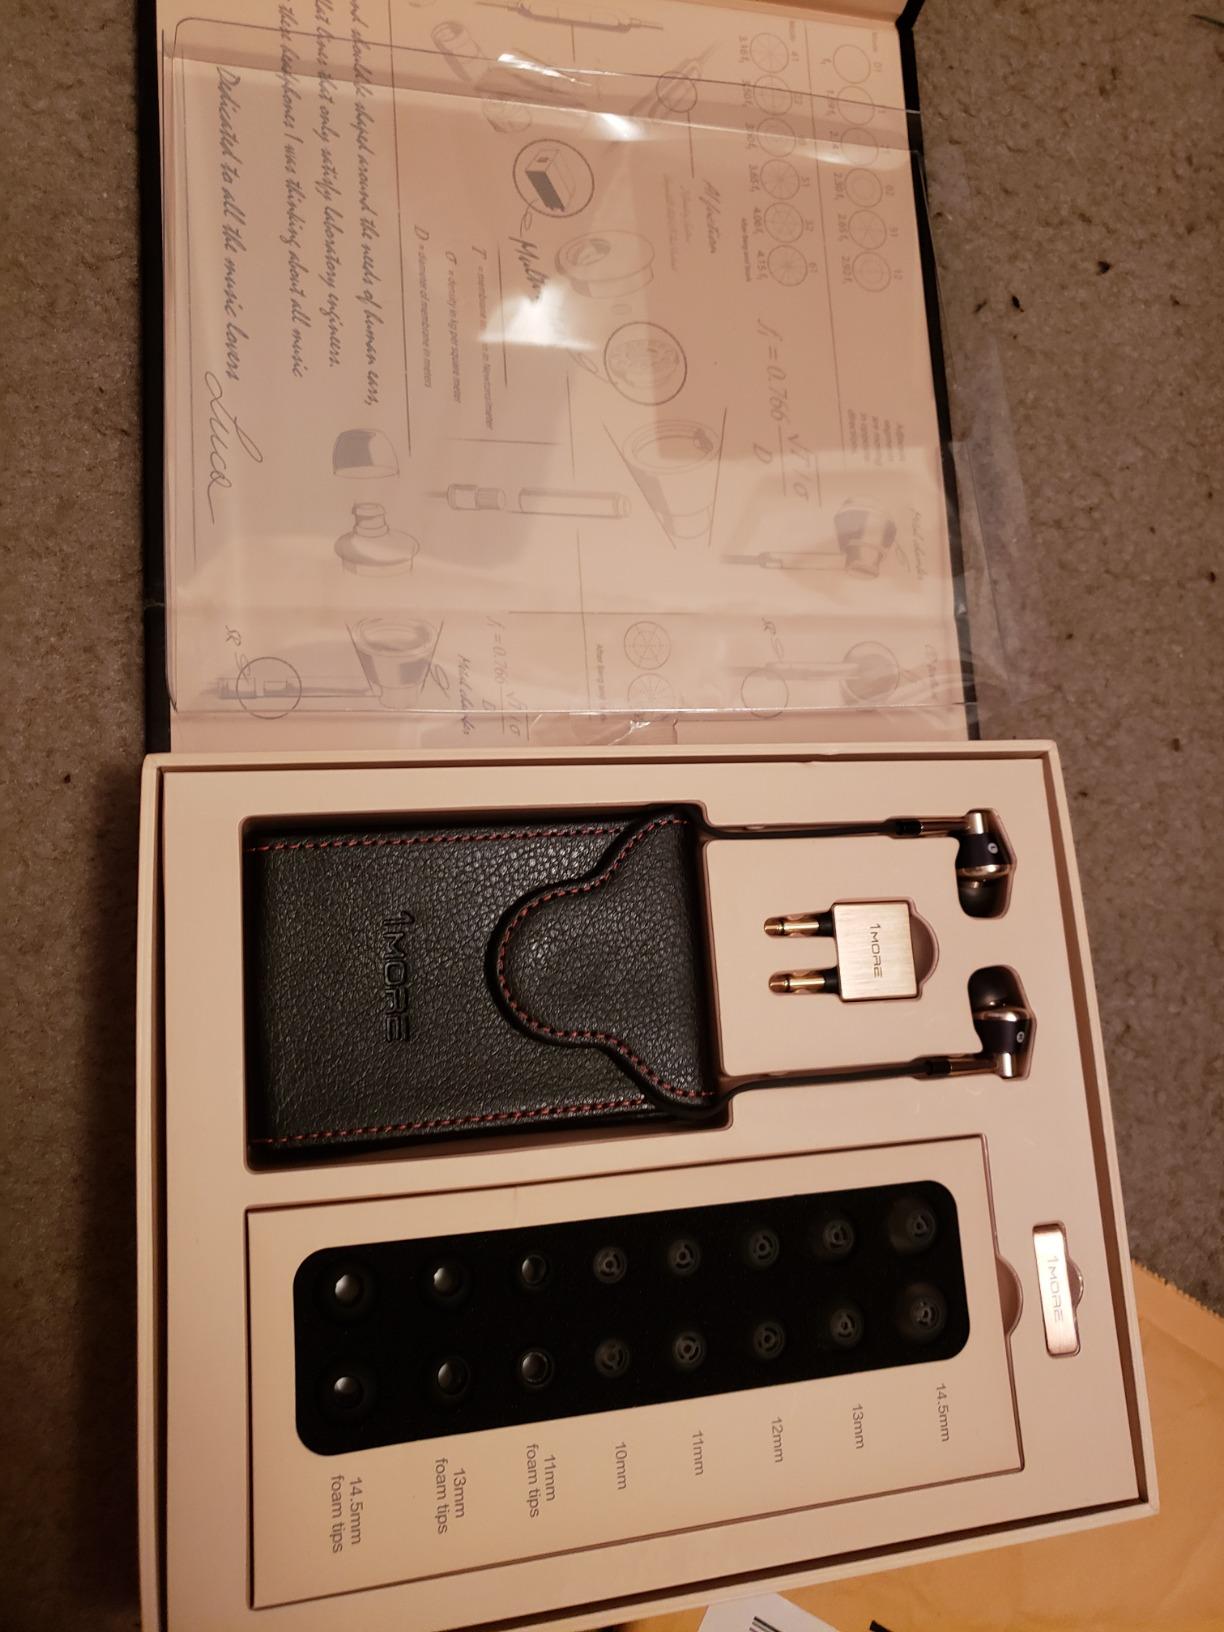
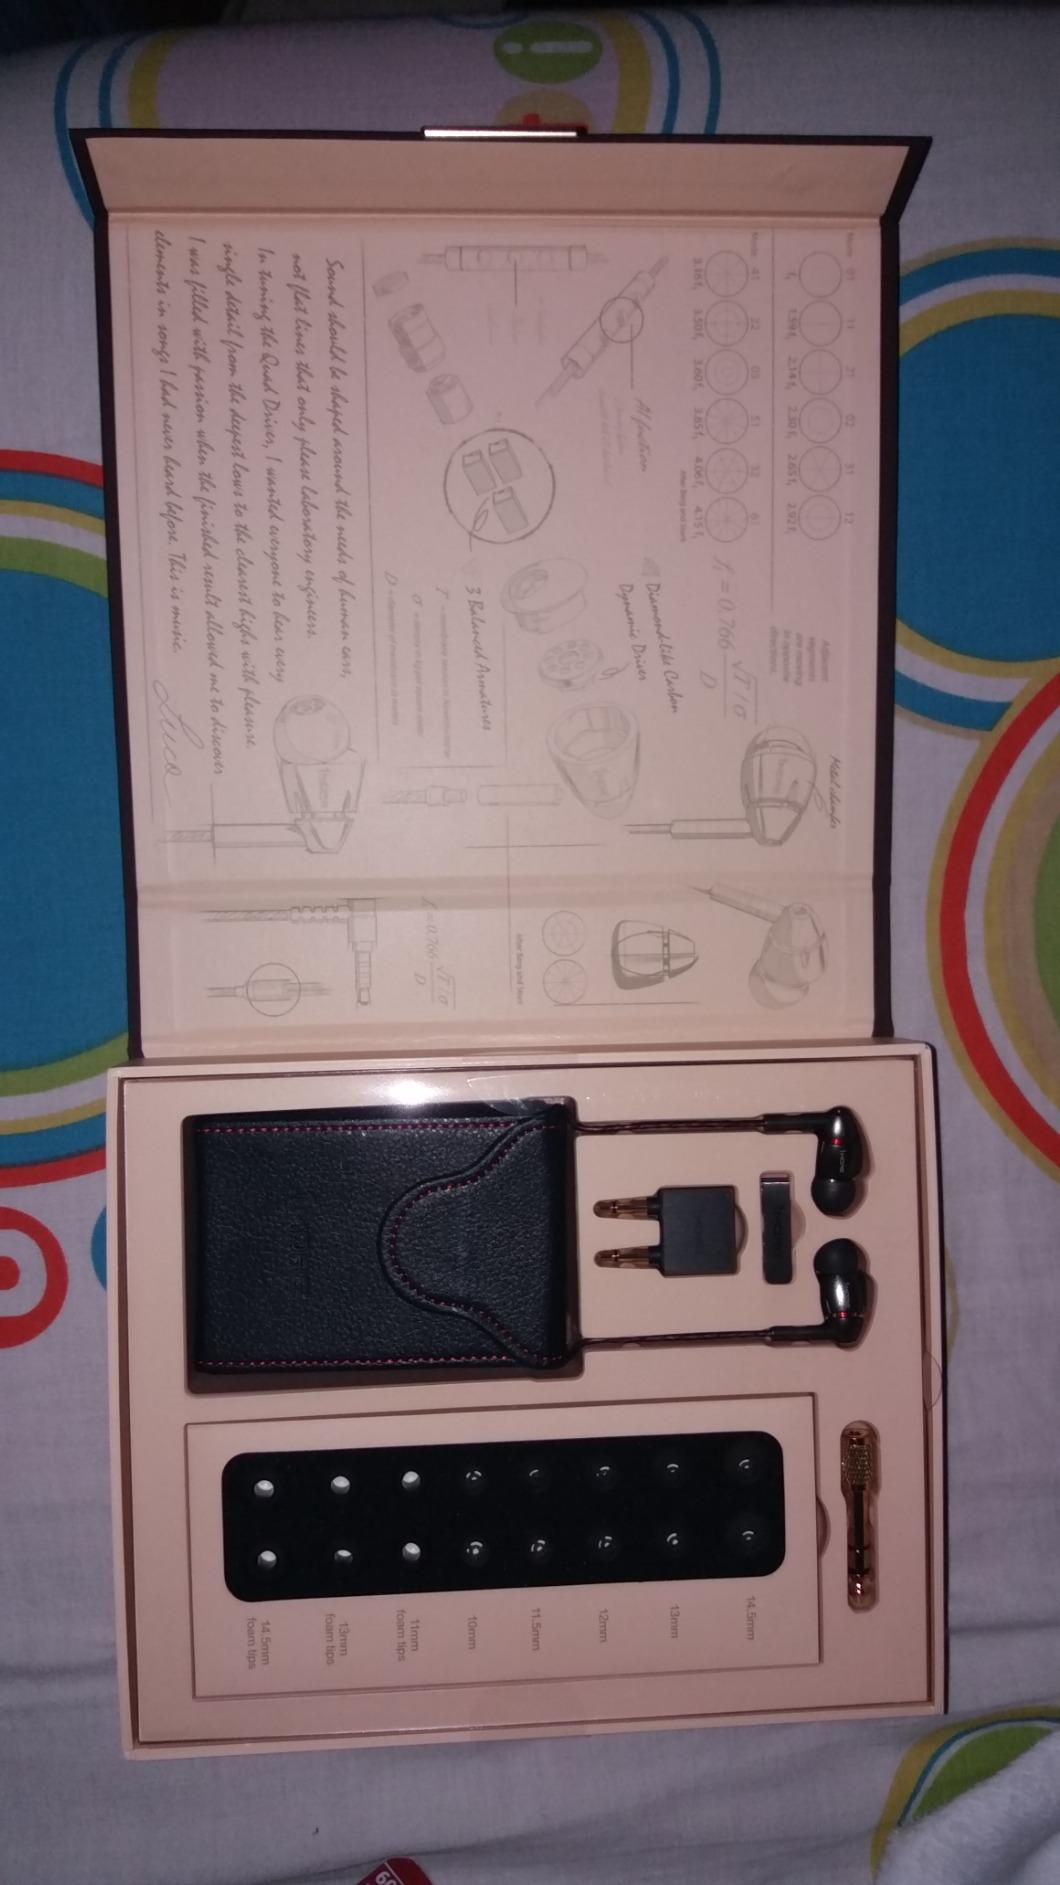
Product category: headphones
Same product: no